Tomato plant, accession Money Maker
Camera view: vertical (180 deg); turntable rotation: 180 degrees
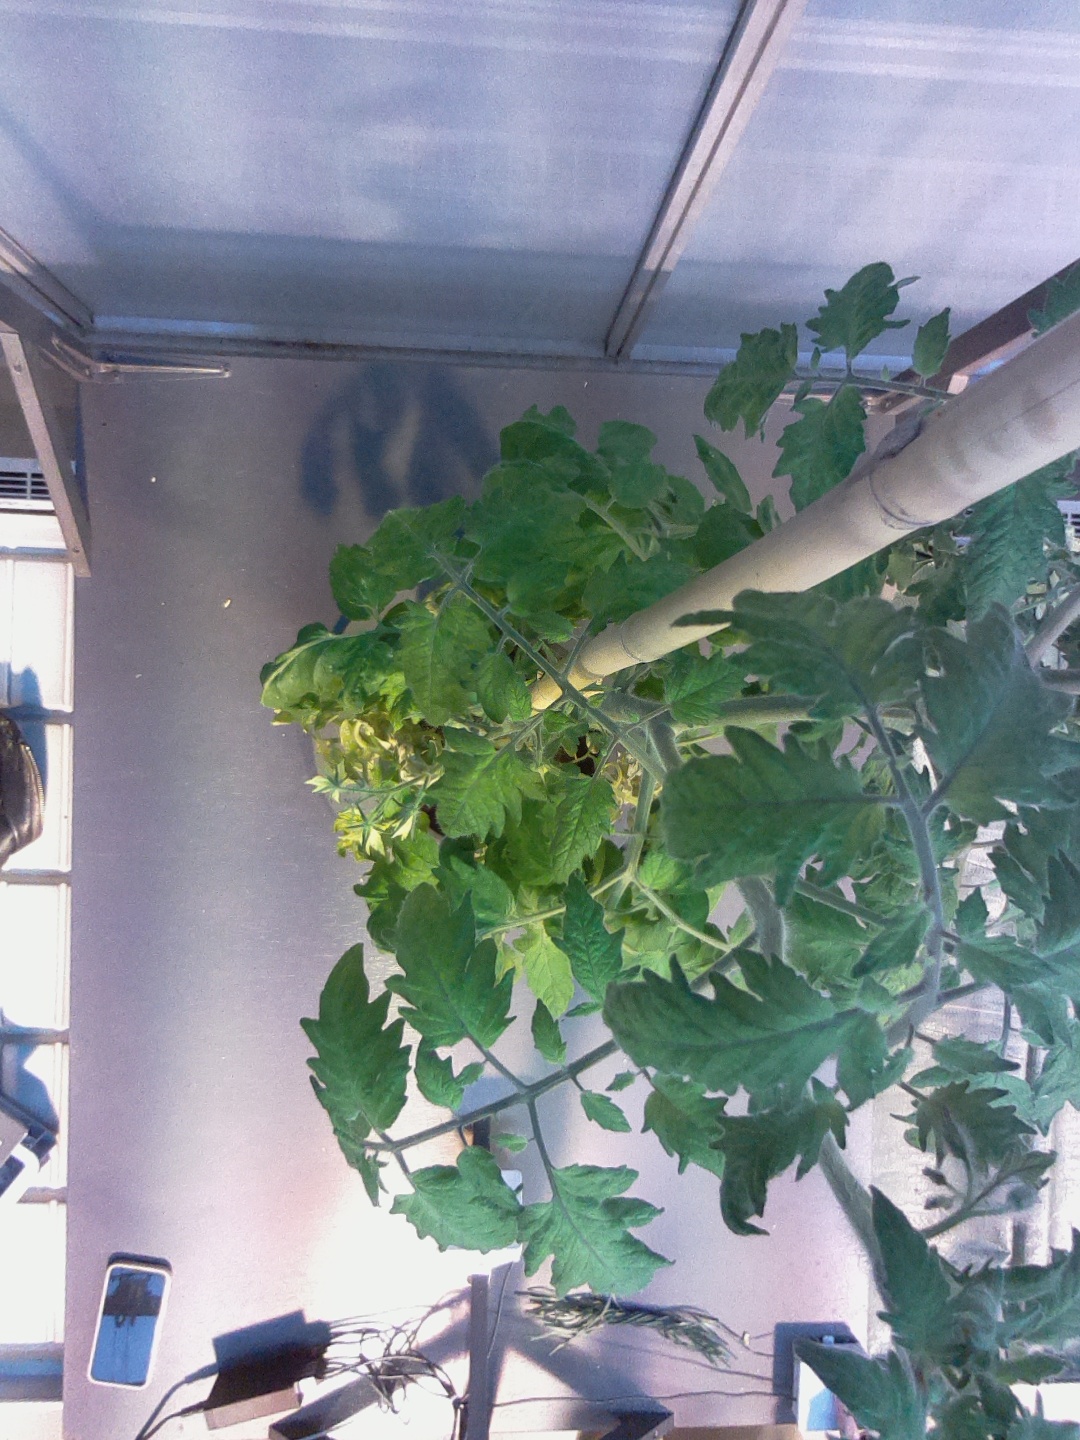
BBCH growth stage 70: Fruits at the main stem or branches visibles